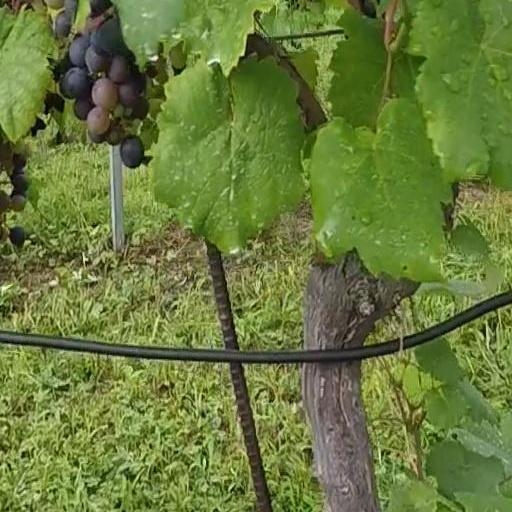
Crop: grape